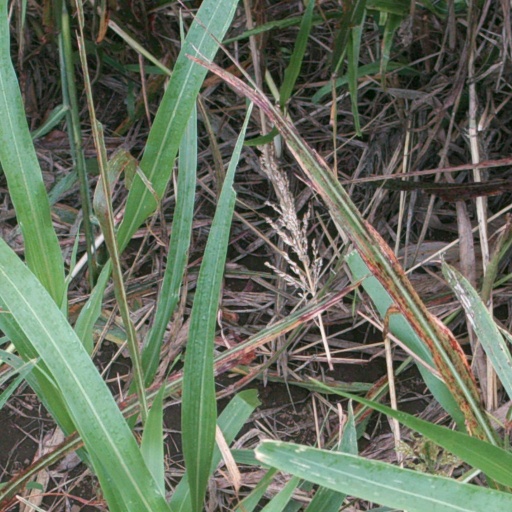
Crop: sorghum